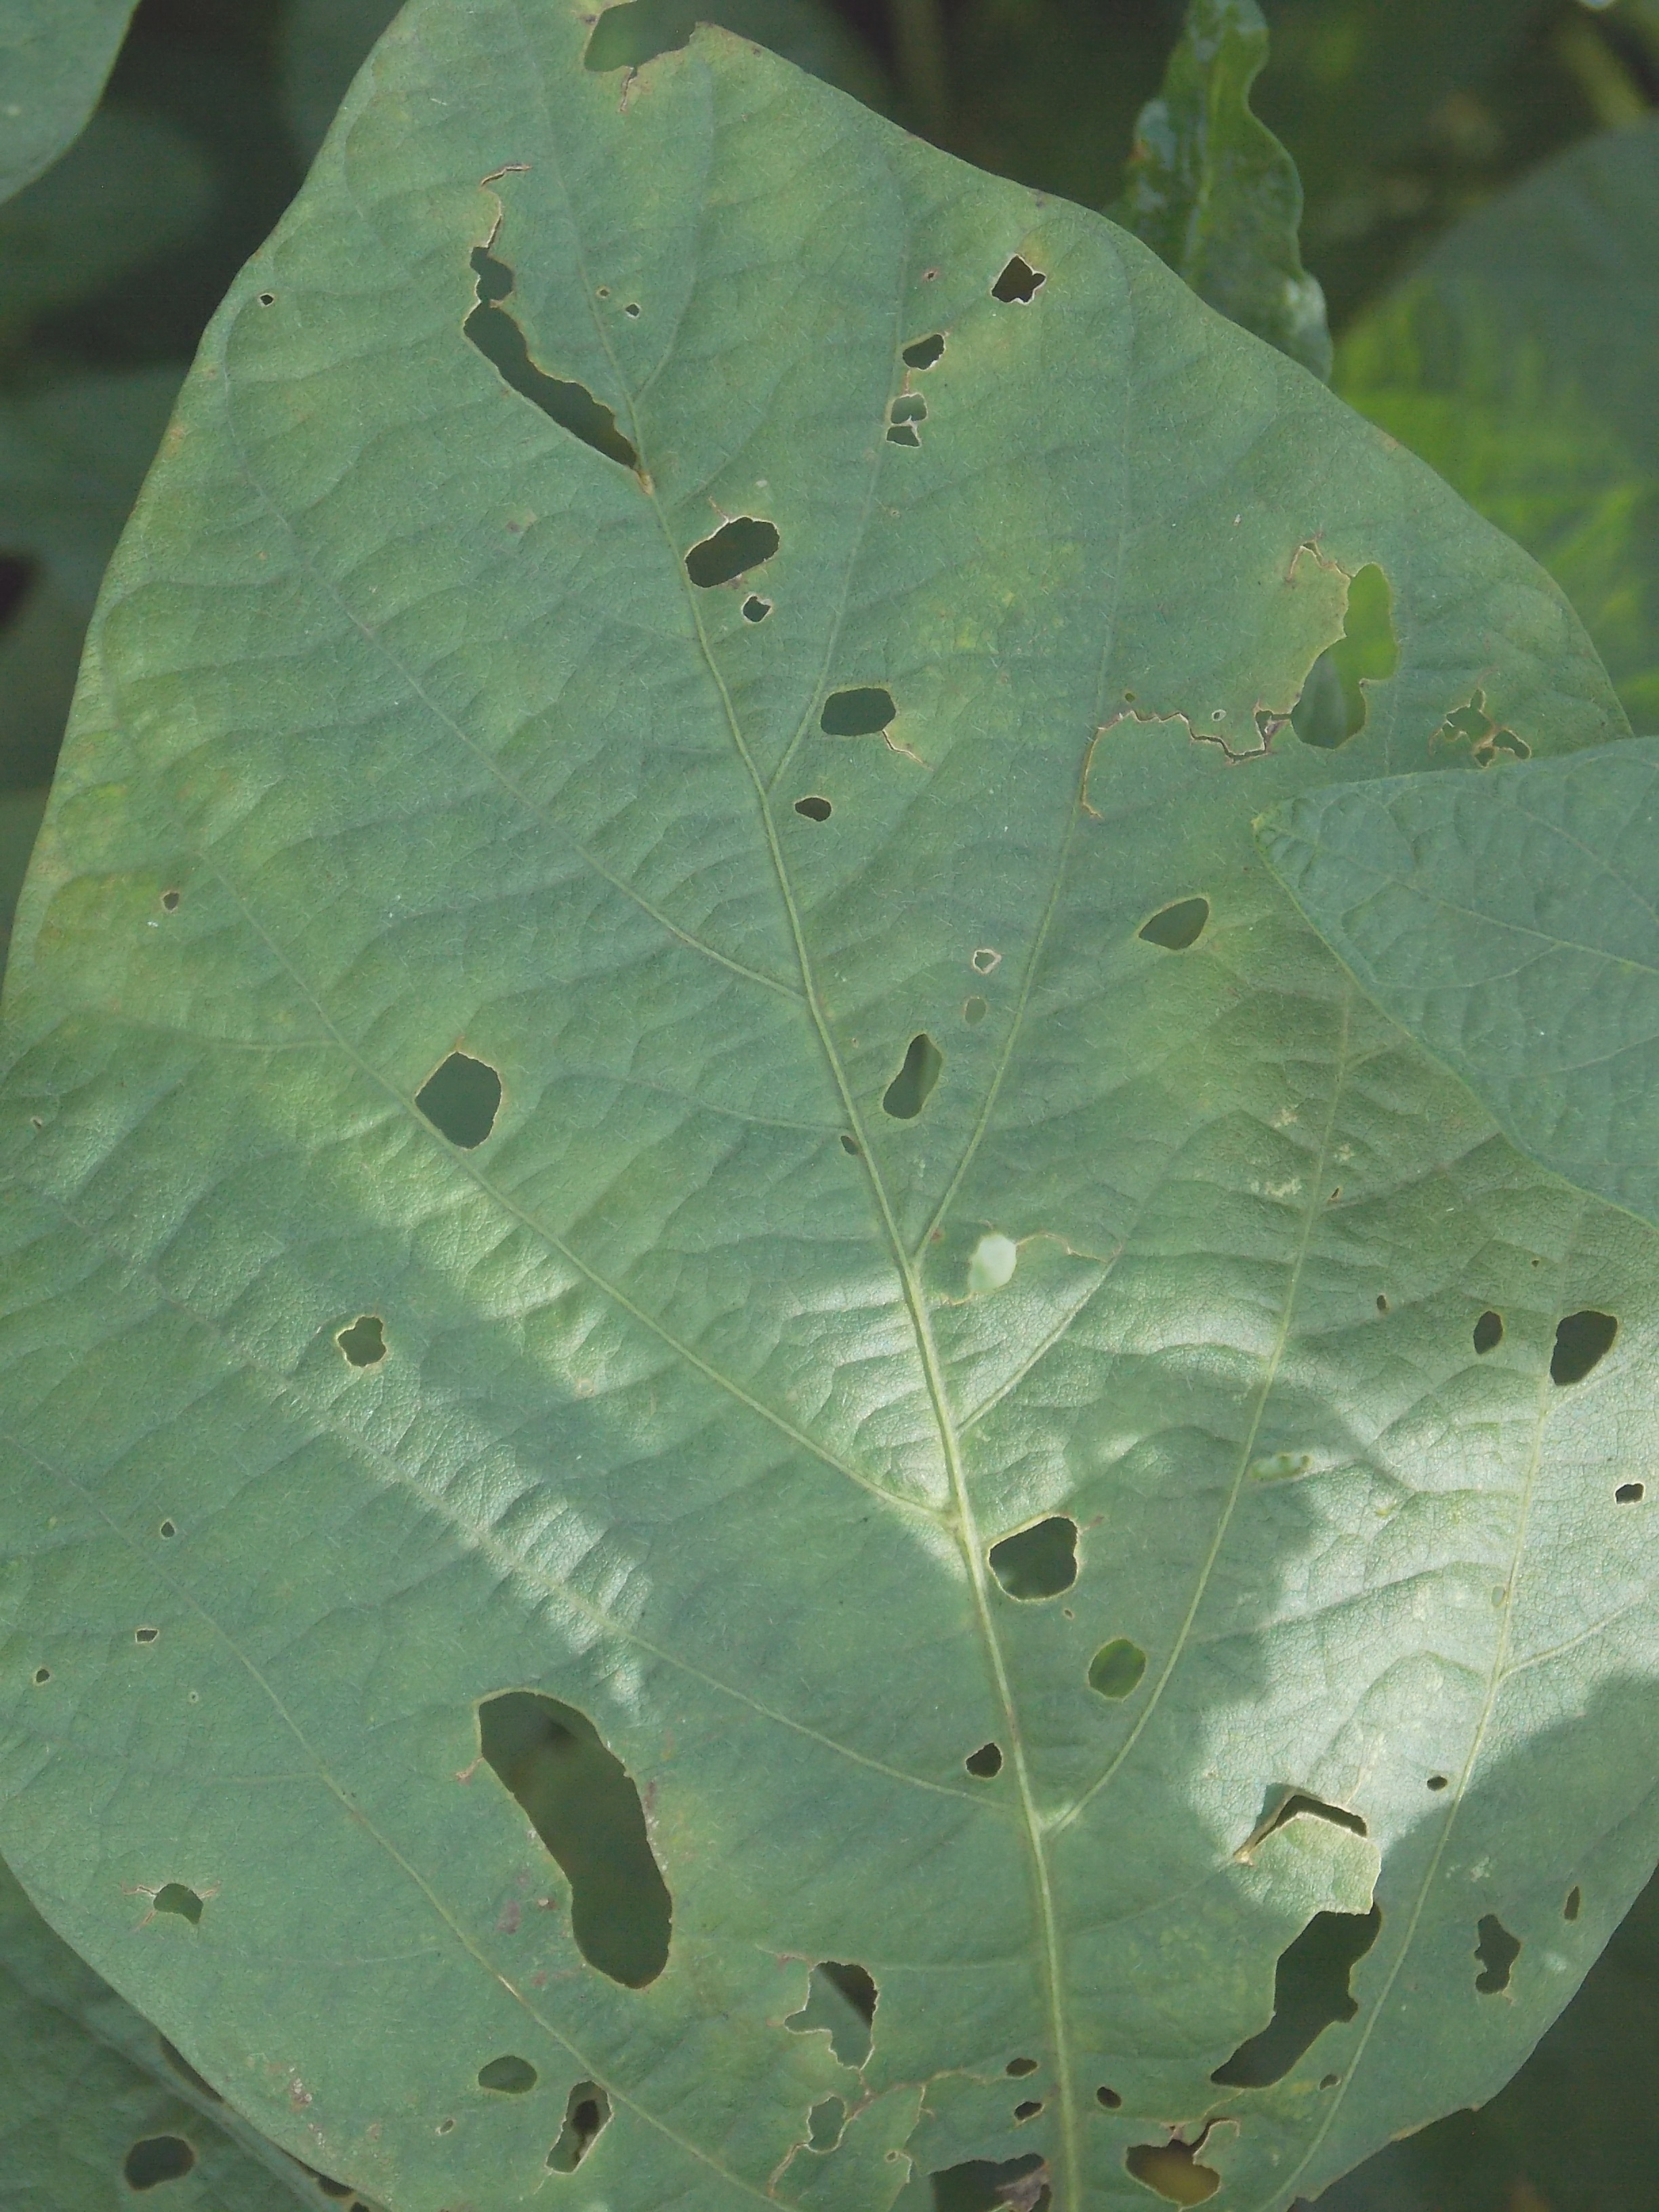
Label: Disease